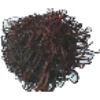
Label: rambutan